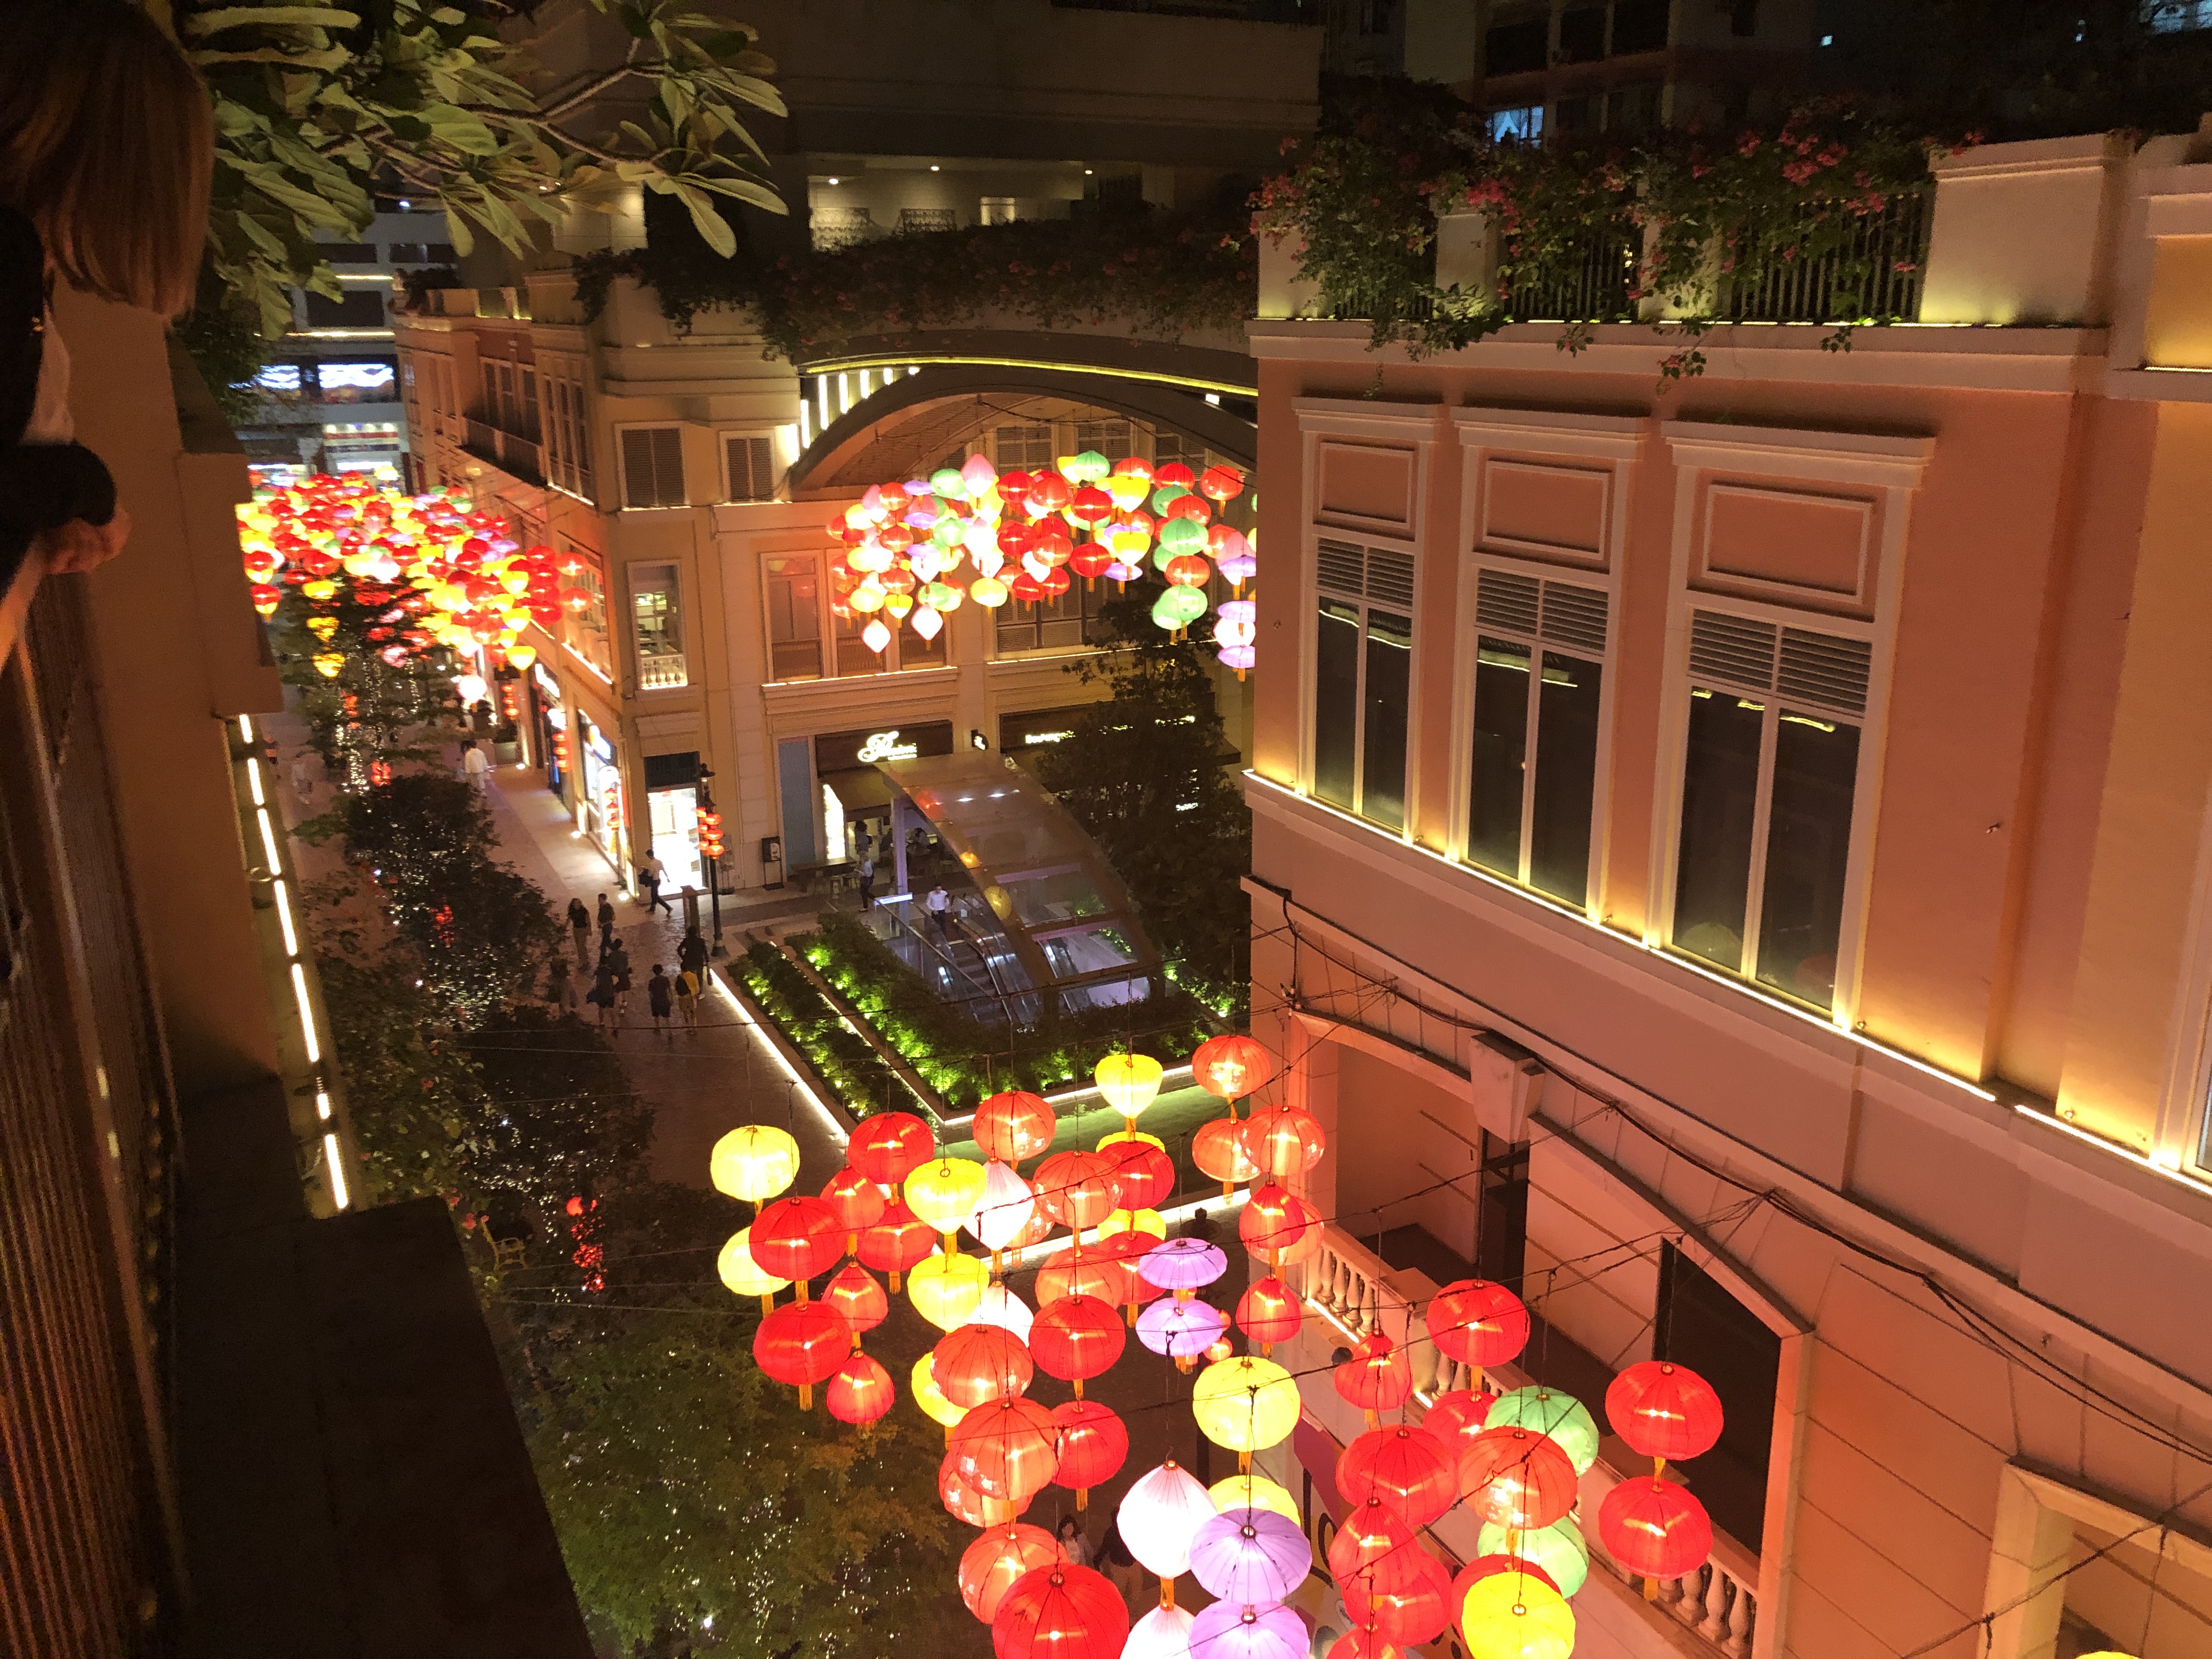
rooftop, lanterns, balloons, lighting, floristry, flower